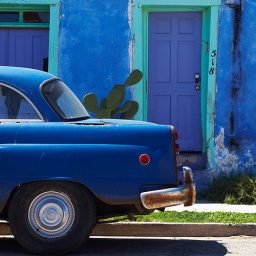
Old blue car in front of a blue house in Tucson, Arizona.